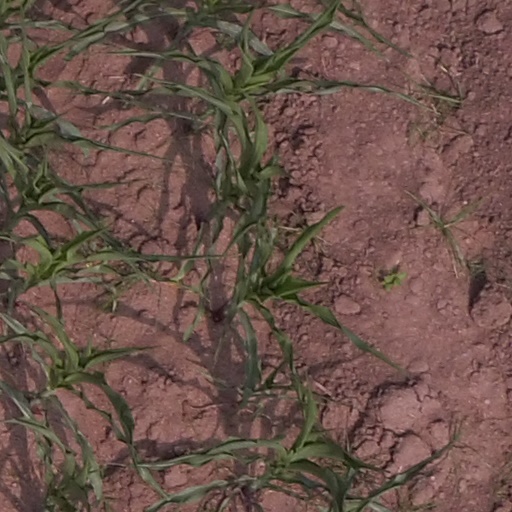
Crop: maize; corn